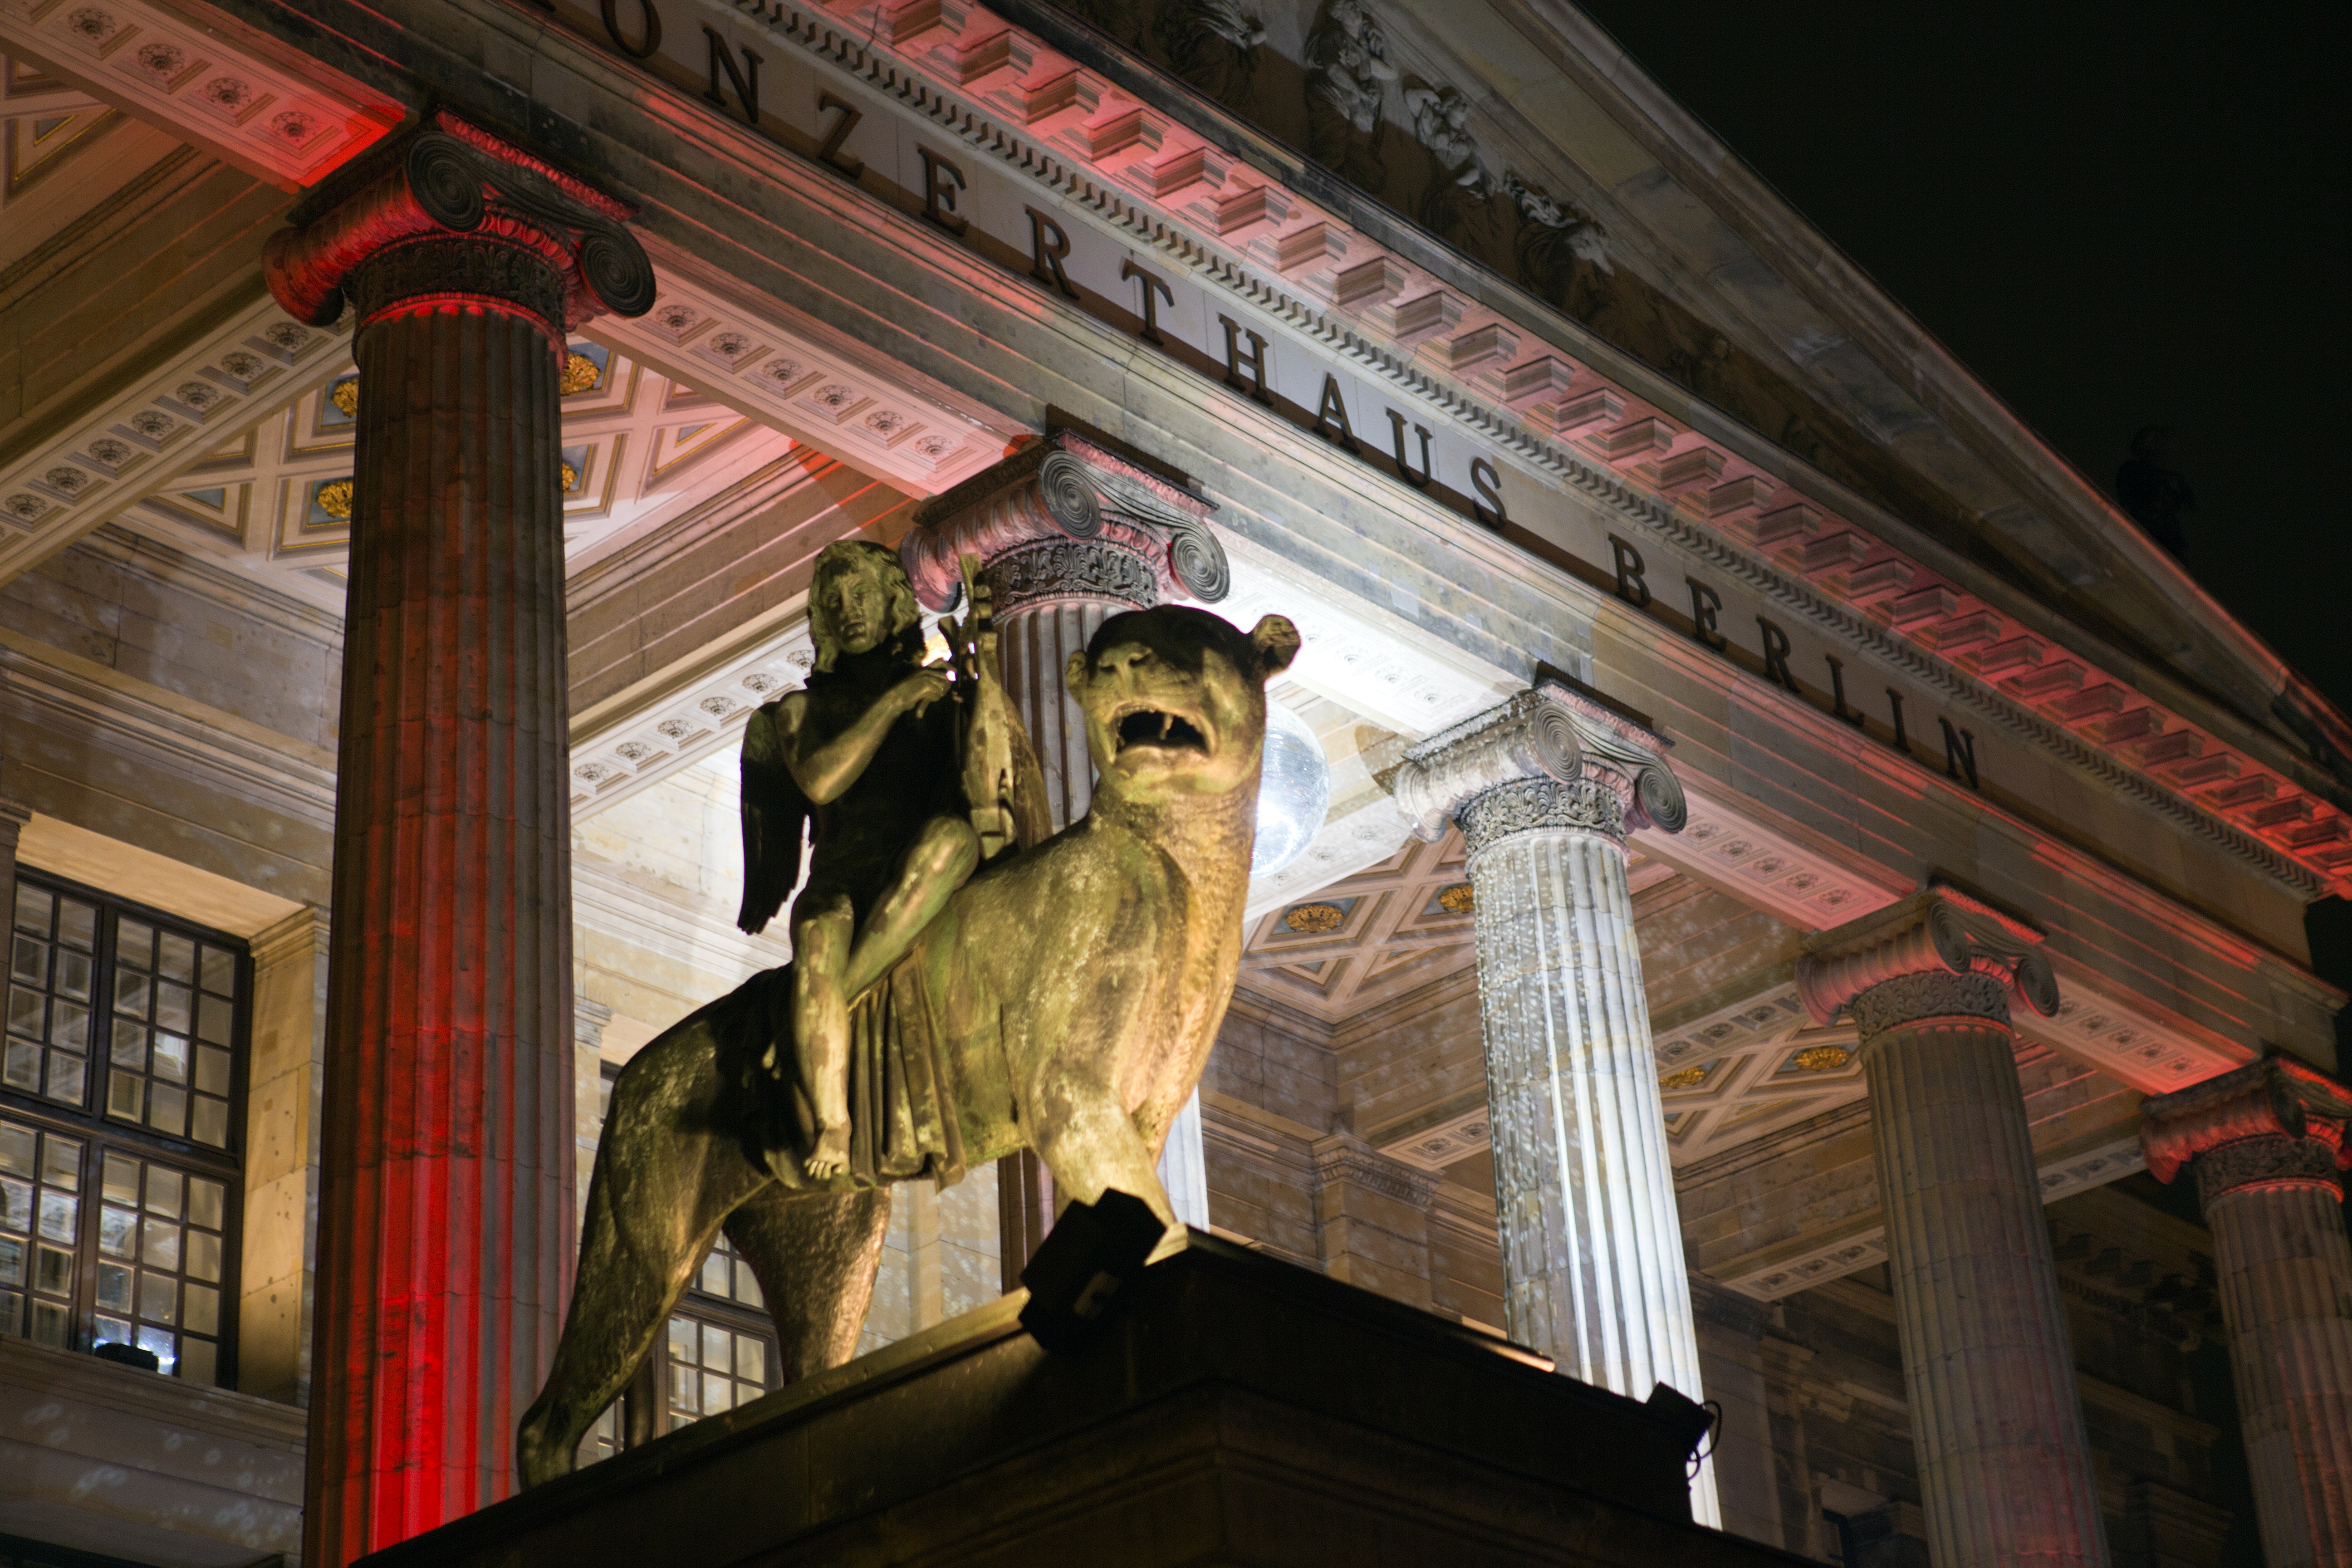
wood, night, museum, art, nighttime, temple, shrine, berlin, tourist attraction, urban area, stage lighting, christmas gendarmenmarkt, konzert haus